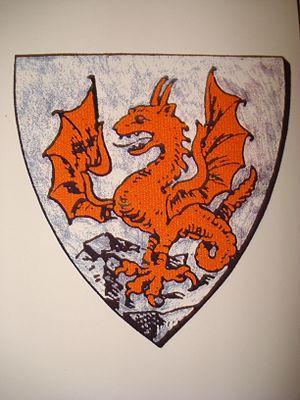
Lackfi est le patronyme d'une illustre et ancienne famille de la noblesse hongroise. Cette famille a donné de nombreux voïvodes ou princes de Transylvanie aux XIVe et XVe siècles, ainsi que de nombreux bans de Croatie, Slavonie et Dalmatie, de Macsó et de Bulgarie.